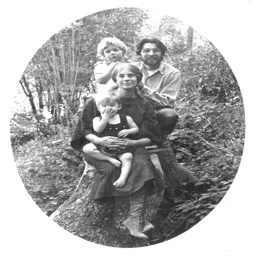
artist & family ; the art of rock .